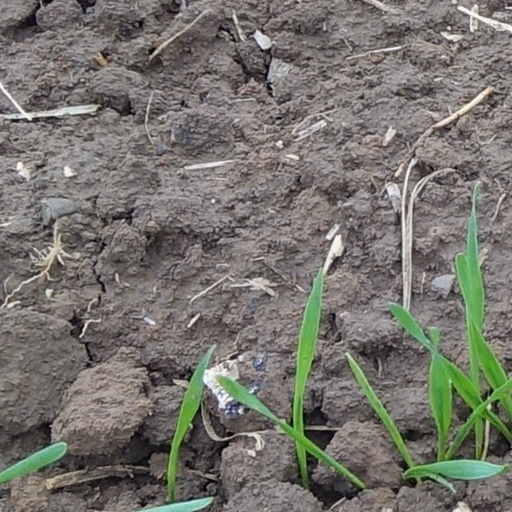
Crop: wheat